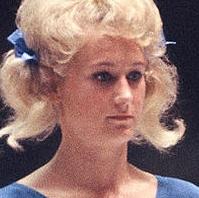
Age: 21